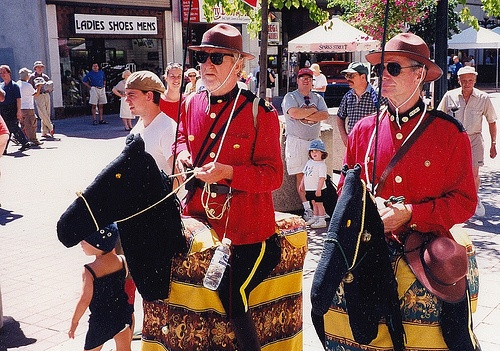
Two men wearing red coats and brown hats, riding homemade horses.
Two men in red outfits wearing brown hats and wearing a fake black horse costume.
two men in red uniforms on horses being stared at
Some old guys in funny costumes on some fake horses.
Two men in red jackets are sitting on wooden horses.